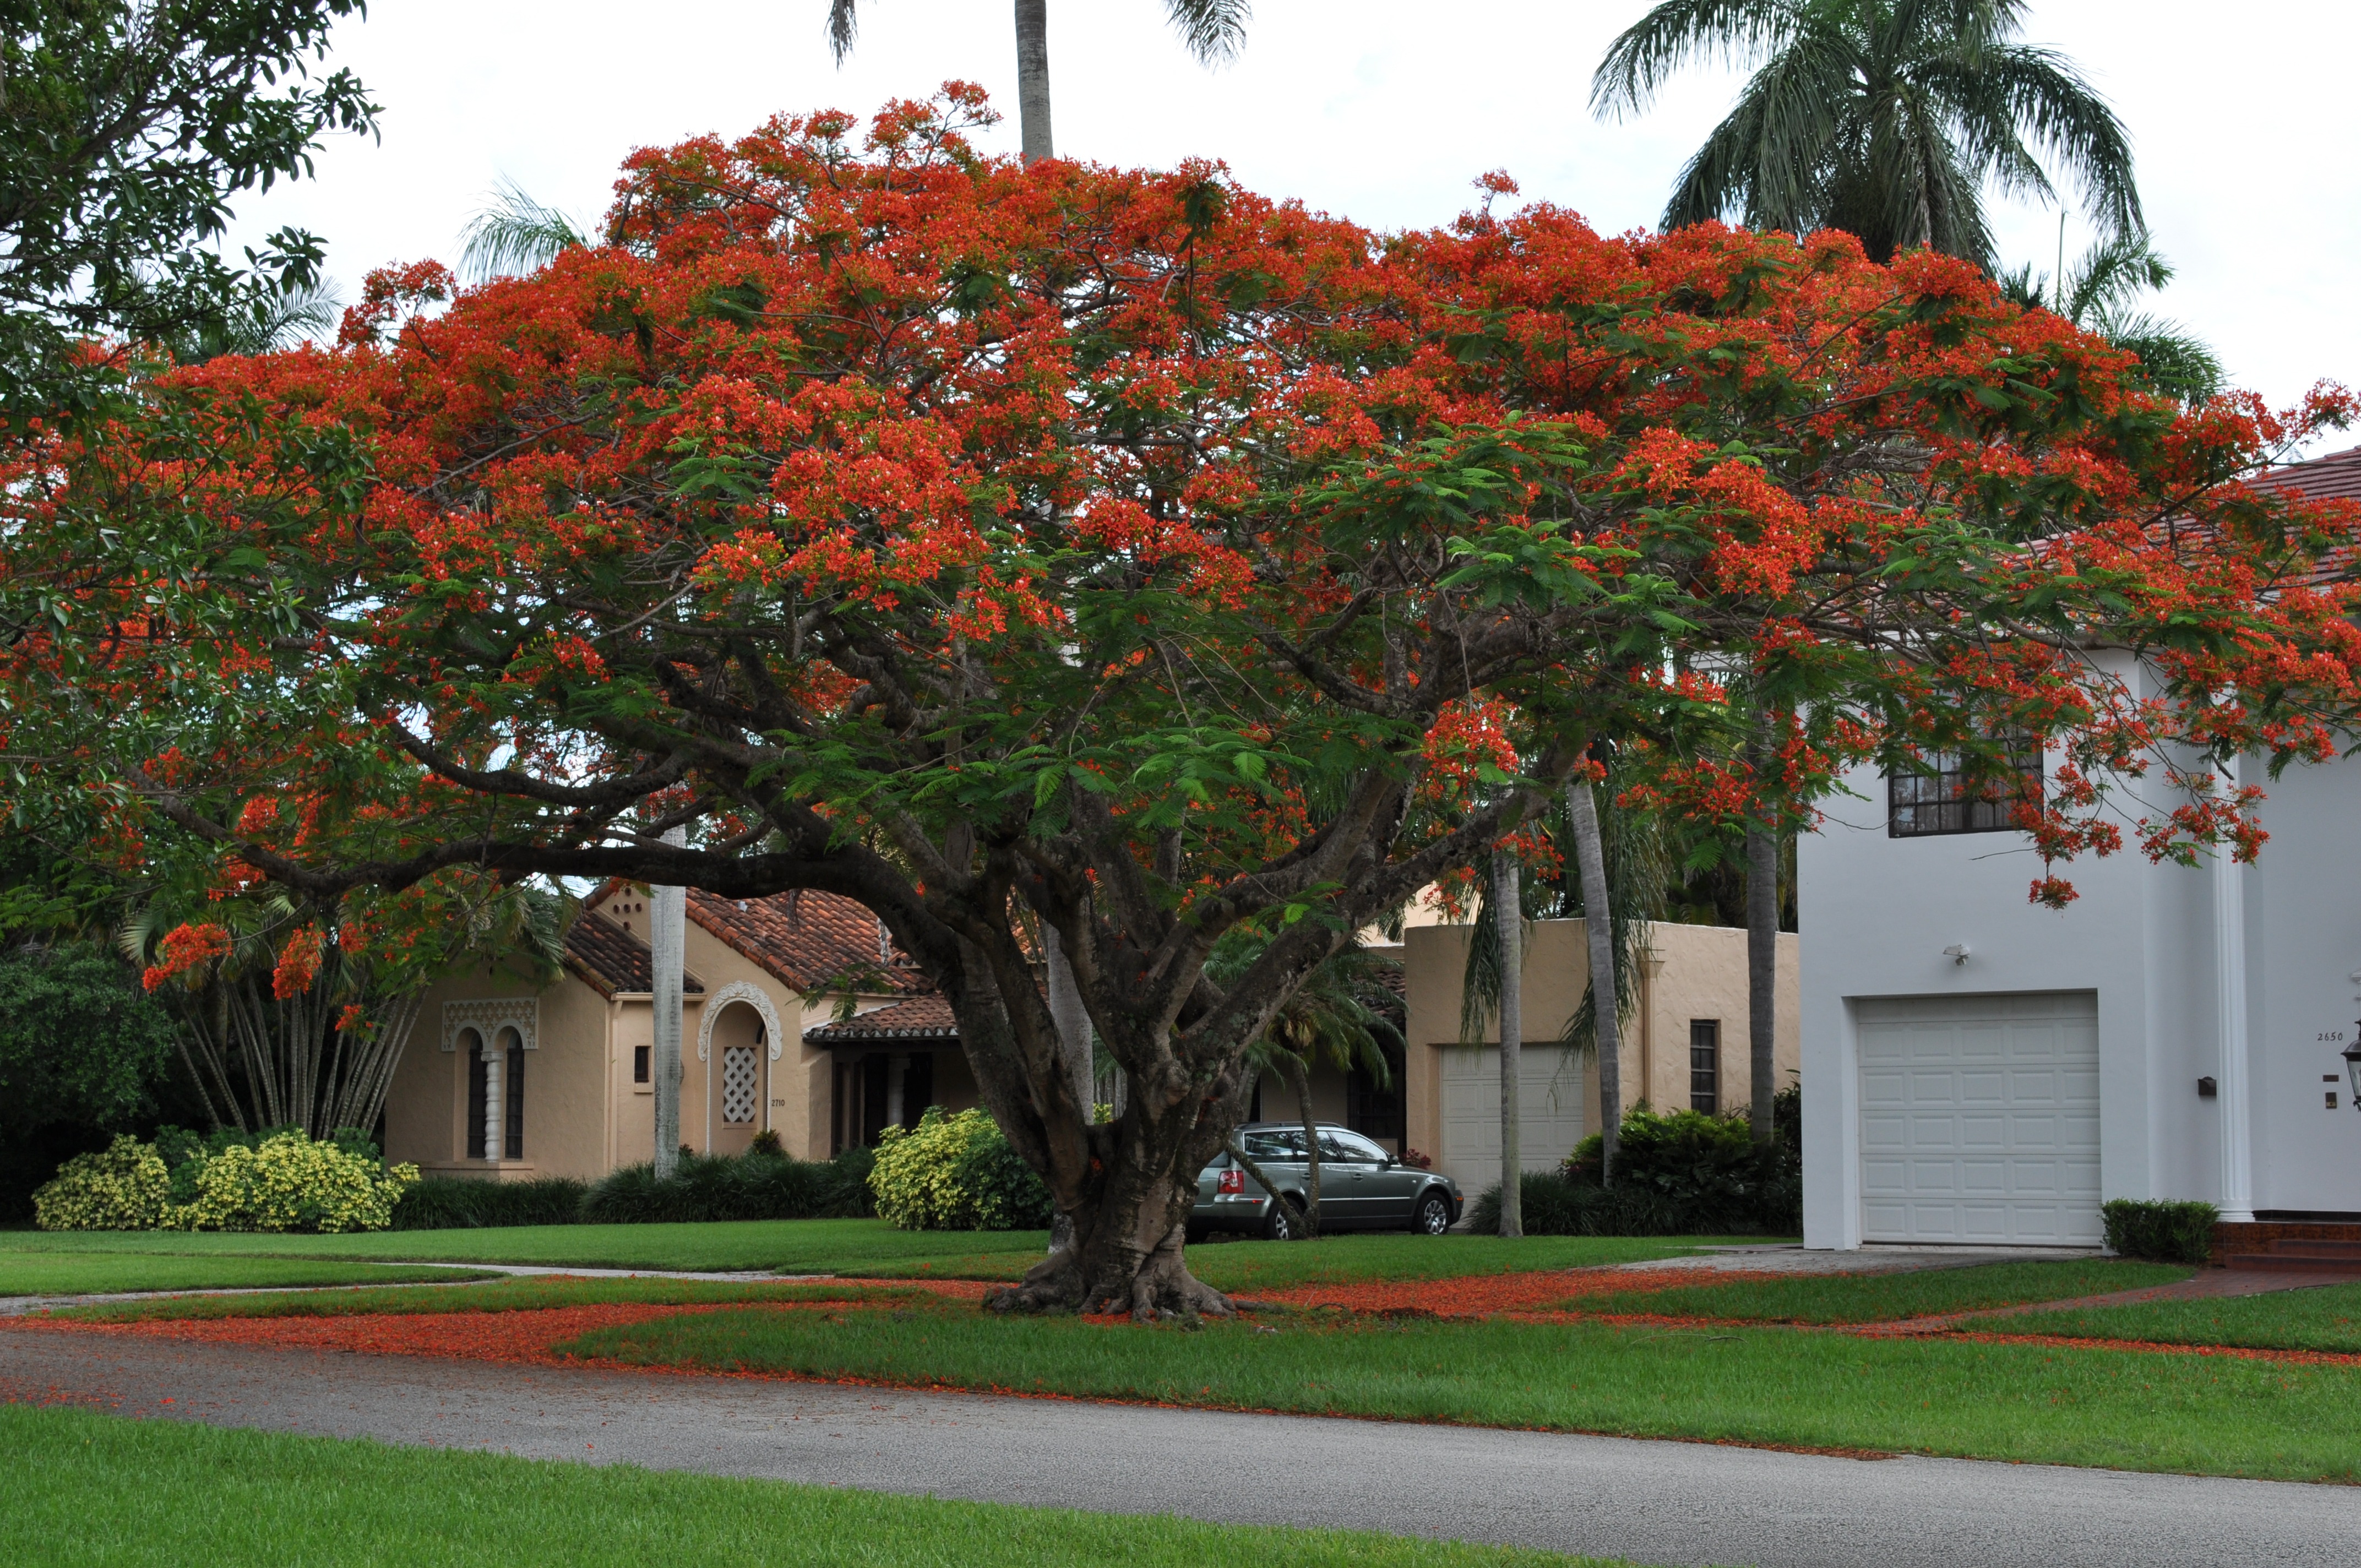
tree, plant, leaf, flower, home, red, autumn, botany, garden, flowers, shrub, estate, neighbourhood, ornamental plant, flamboyant, legume, flowering plant, fabaceae, delonix regia, residential area, woody plant, land plant, locust bean plant, caesalpinioideae